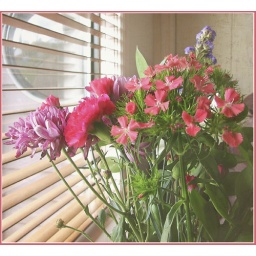
flower bouquet by the window